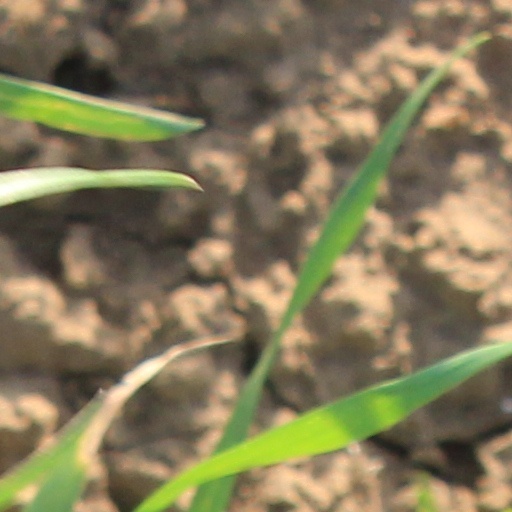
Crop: wheat